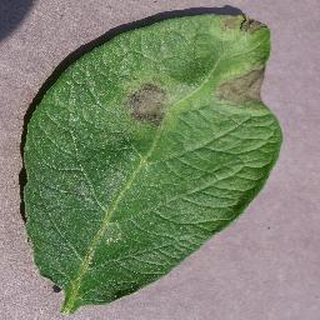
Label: potato_late_blight